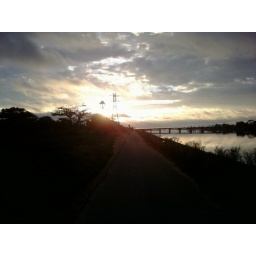
On the bike path. Taken by Zach on his way home from school.